Slatna

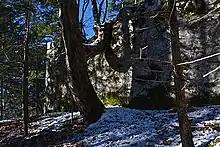
Glanz Castle

In the Middle Ages, Glanz Manor stood northwest of today's village. It was never a typical medieval defensive structure, but only a set of wealthy dwellings that were part of the estate of Kamen Castle. At the end of the 15th century, the Lamberg noble family renovated the structure and added more buildings with some defensive walls. For them the manor had a special value, and so in 1557 they applied the name "Gutenberg" to it; this was the name of their previous large castle above Bistrica near Tržič. However, New Gutenberg also fell into disrepair by the beginning of the 17th century.